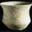
Label: cup